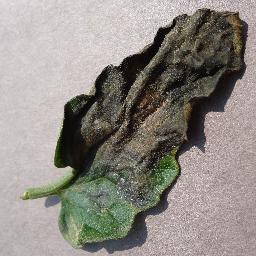
Label: Tomato___Late_blight